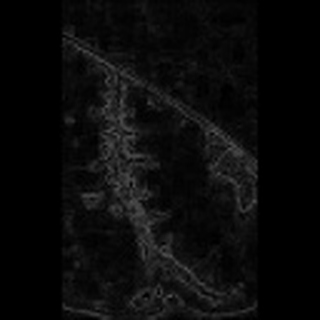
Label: cotton_bacterial_blight